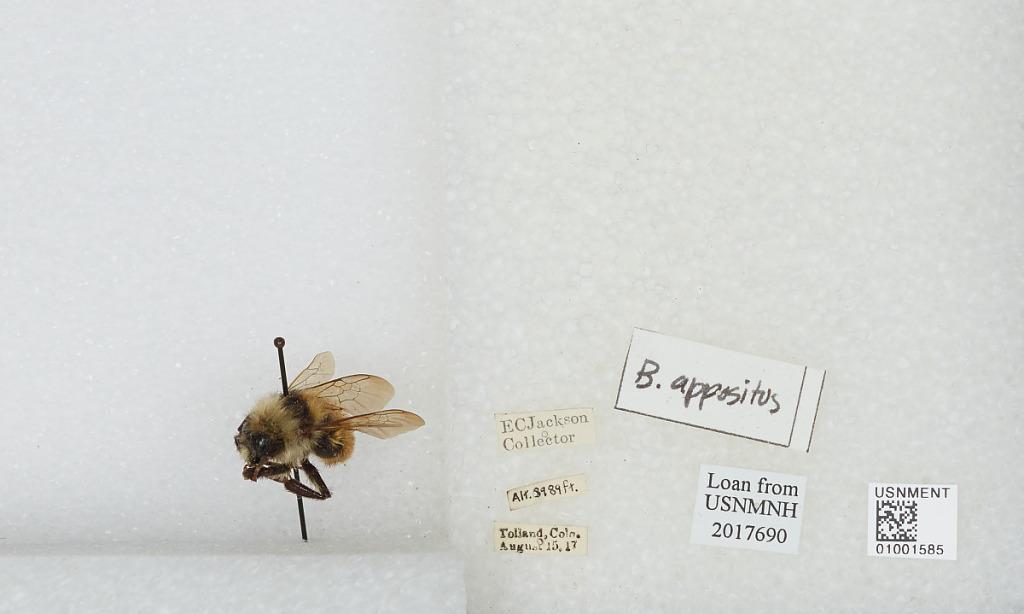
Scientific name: Bombus (Subterraneobombus) appositus Cresson
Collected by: E. Jackson
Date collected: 1917-8-15
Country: United States
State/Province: Colorado
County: Gilpin
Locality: Tolland
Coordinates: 39.905, -105.589